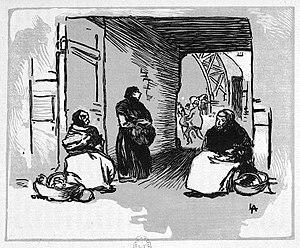
Louis Auguste Lepère, né à Paris le 30 novembre 1849, et mort à Domme le 20 novembre 1918, est un graveur, illustrateur et peintre français.
La rue Montorgueil est une voie ancienne des actuels 1ᵉʳ et 2ᵉ arrondissements de Paris, France.